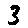
Label: 3